CS Mindelense

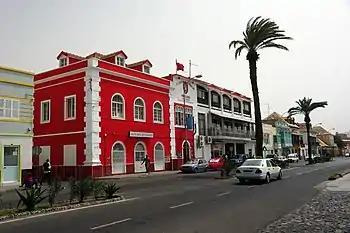
Head offices of CS Mindelense located at Avenida Marginal (or Avenida da Praia in that part)

The club's head office is on Avenida Marginal, that section is also known as Rua or Avenida da Praia in the center of the city. the building being located featured colonial neo-classical architecture. Nearby buildings is the former Cory Brothers building, Other points of interests are Mindelo's marina and yacht, the statue of Diogo Afonso, the replica of Lisbon's Torre de Belém, the Fish Market and Praça Estrela